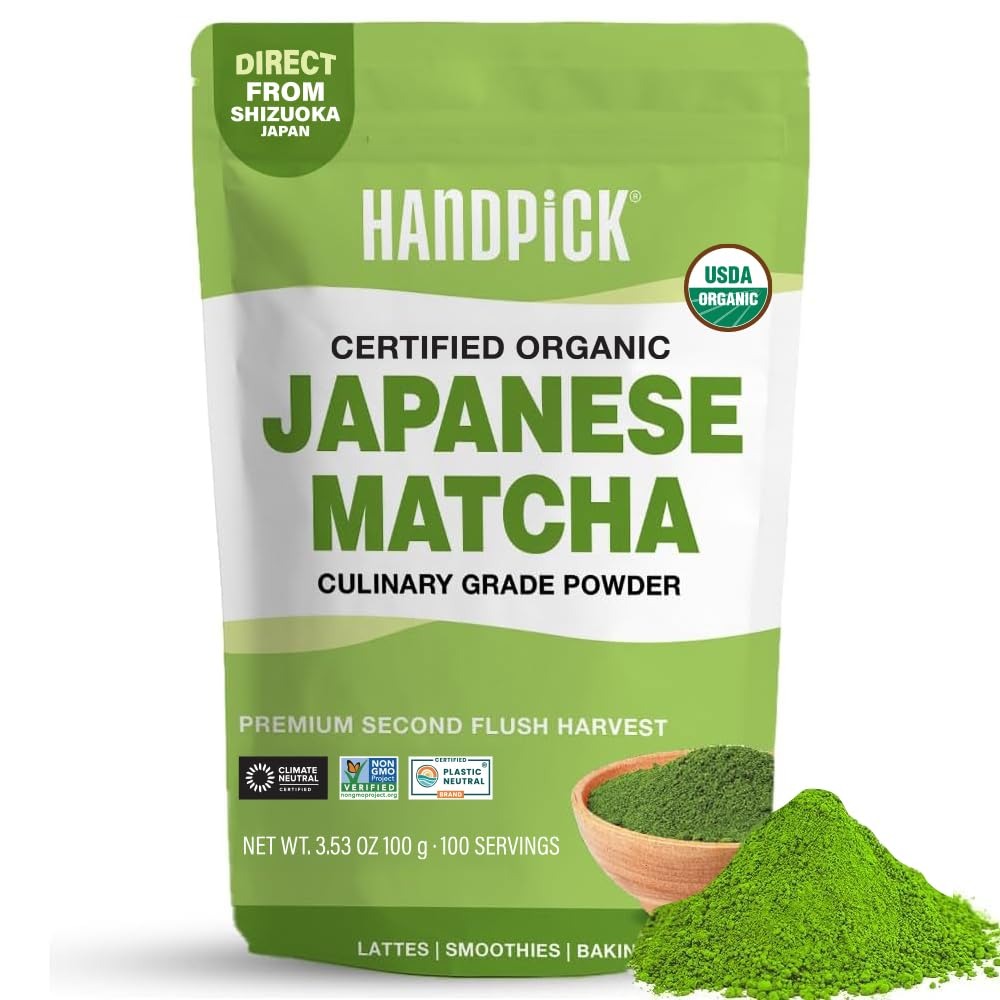
Item Name: HANDPICK Japanese Organic Matcha Green Tea Powder (100 Servings) - Authentic Premium Second Flush Harvest | Resealable Ziplock Pouch
Bullet Point 1: ORGANIC MATCHA DIRECTLY FROM JAPAN - Our Matcha green tea stands out due to its unique cultivation and processing methods. Grown in the shade, the leaves are vibrant green color and have a rich & earthy flavor. Hand-picked and stone-ground into a fine powder, each sip encapsulates the full essence of this meticulously crafted tea.
Bullet Point 2: NON-GMO VERIFIED MATCHA - Experience the finest in ethical Matcha with our Non-GMO verified Matcha green tea that has a vibrant green color signifying freshness and purity. The meticulous cultivation process brings out a smooth, velvety texture with delicate sweetness and subtle undertones, making it a delightful experience.
Bullet Point 3: RESEALABLE ZIPLOCK POUCH FOR FRESHNESS - Our Matcha is carefully sealed, preserving the vibrant green color and rich, earthy flavor of our premium Japanese Matcha. Every time you open the pack, you're greeted with the delightful aroma and smooth, velvety texture that characterize this exceptional tea. Perfect for enjoying multiple servings while maintaining its exceptional quality and freshness
Bullet Point 4: EMBRACE A BALANCED LIFESTYLE.- Add this tisane that smells good, tastes good, and does good to your daily regime to put a pep in your step whenever you need it with this nutritious tea made of pure ingredients and no added preservatives.
Bullet Point 5: WE CARE FOR PEOPLE & PLANET - We are now a proudly Carbon-Neutral & a Plastic-Neutral brand. We measure our overall carbon & plastic footprint & offset it via our investments in environment sustainability initiatives in India.
Product Description: Allergen information - This product is made in a facility that processes tree nuts, mustard, sesame and milk.
Value: 3.53
Unit: Ounce

Price: 14.99